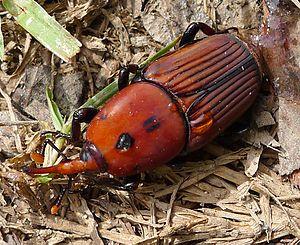
Un insecte ravageur est une espèce d'insectes considérée comme nuisible pour les cultures agricoles et les jardins, pour les arbres et la végétation en général, ainsi que pour les denrées entreposées. Les dégâts causés aux plantes peuvent affecter tous les organes des plantes, aériens ou souterrains, et peuvent être dus aussi biens aux insectes adultes qu'aux larves.